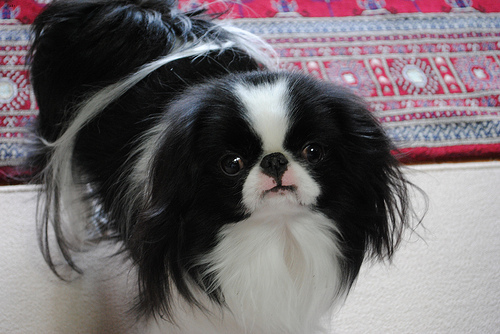
Animal: dog
Breed: japanese_chin